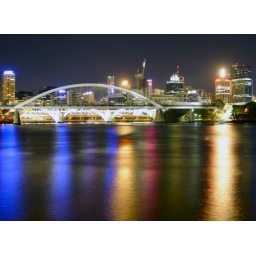
Brisbane, train bridge with city in background